Naginatajutsu

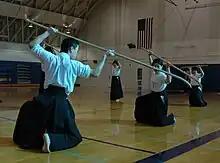
Naginata Kata – International Budo University, Japan

According to the Japanese Federation of Naginata, through the correct guidance of Atarashi Naginata one seeks to perfect the technique, cultivate the spirit, increase vitality and also: